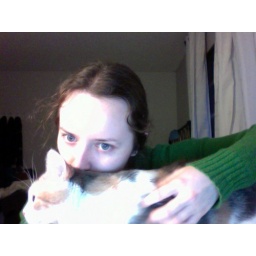
show the cat you disapprove of it being on your desk by giving it a hug